Alvin Independent School District

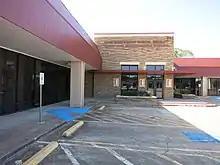
Tommy King Administration Building

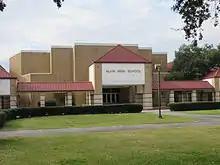
Alvin High School

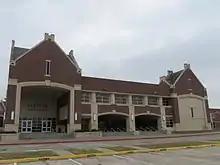
Manvel High School

Alvin Independent School District is a school district based in Alvin, Texas, U.S.